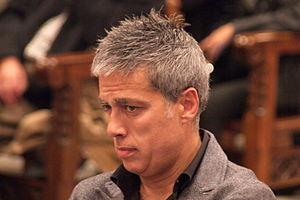
Albert Om i Ferrer, né le 5 octobre 1966 à Taradell en Catalogne, est un journaliste, entrepreneur, présentateur et directeur de programmes de radio et télévision catalan.